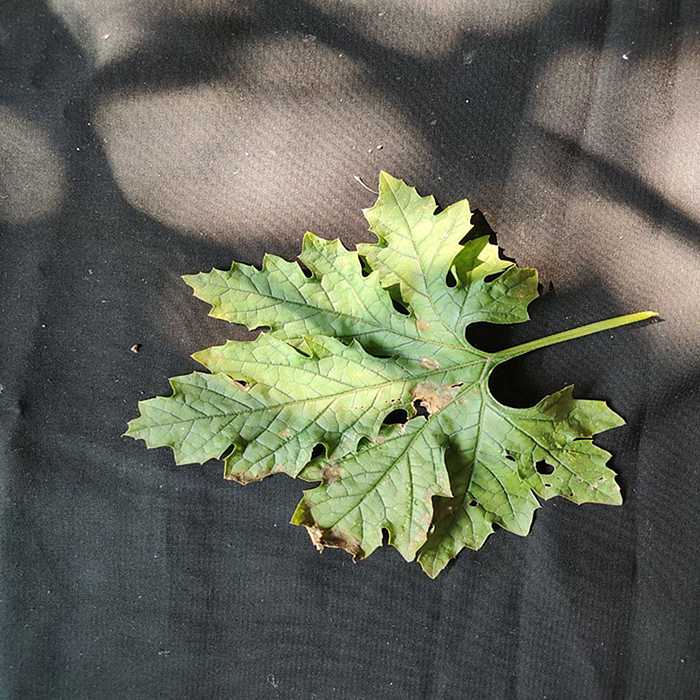
Plant: Bitter Gourd
Label: Downey mildew